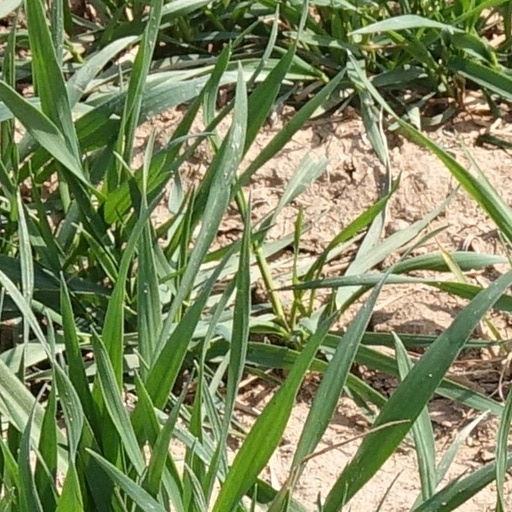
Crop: wheat